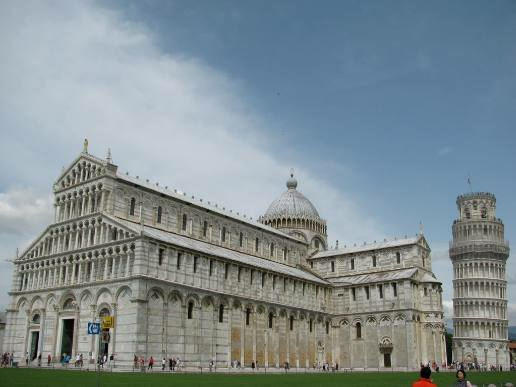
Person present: No